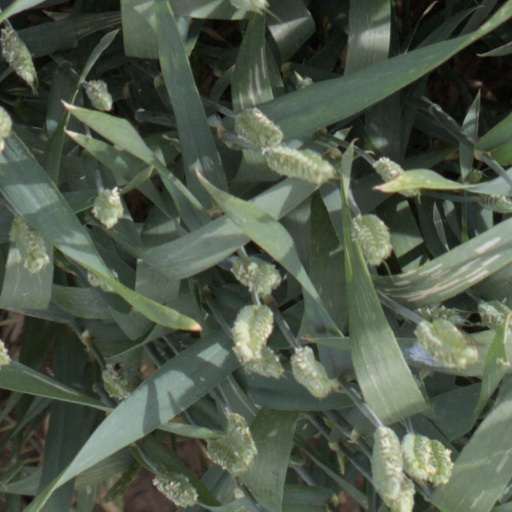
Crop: wheat